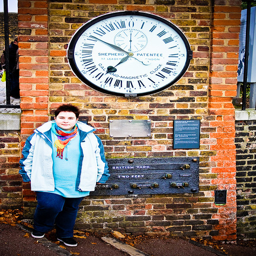
Adult standing next to brick wall with large clock.
A person stands near a large clock embedded into the wall.
A man is standing against a wall in front of a clock.
A young man wearing a coat standing underneath a giant clock.
A boy poses for a picture underneath a large clock.